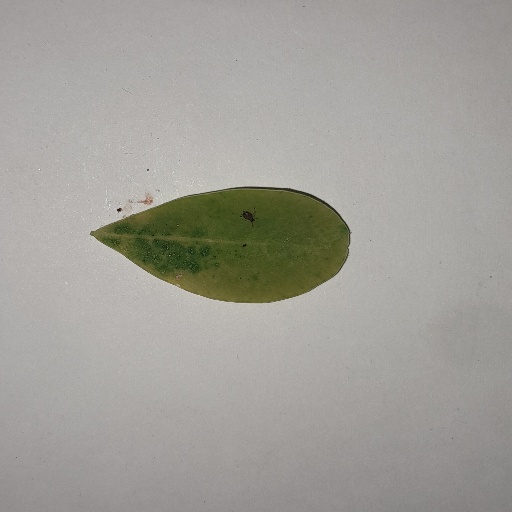
Species: Sojina
Leaf condition: Yellow Leaf